Animaniacs

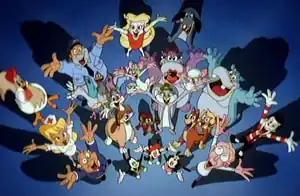
"Animaniacs" had a wide cast of characters; shown here are most of the characters from the series

The premise of the series is that the Warner siblings, Yakko, Wakko, and Dot, are three cartoon stars during the black and white golden era of cartoons that were locked away in the WB Tower because they were seen as "hazardous". In the present day, when the three siblings escape and with the various characters in the show.